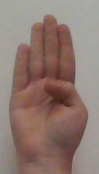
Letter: kaaf